Central Sava Valley

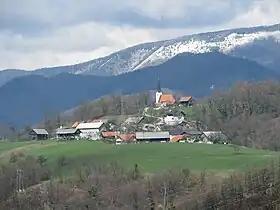
Retje near Trbovlje

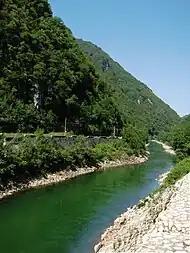
The Central Sava Valley with the Sava River and plains

The Central Sava Valley is a valley in the Sava Hills and a geographic region along the Sava in central Slovenia, now constituting the Central Sava Statistical Region. The region consists of three municipalities: Zagorje ob Savi, Trbovlje, and Hrastnik. Several coal mines operated in the Central Sava Valley, although all except the Trbovlje–Hrastnik Mine are now defunct. It is surrounded by the Sava Hills, with Kum on the right side of the Sava and Black Peak on at the left side of the Sava, as its highest peaks.